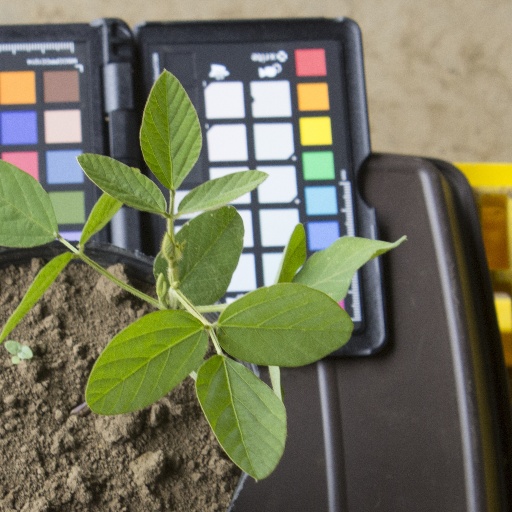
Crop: soybean